School uniforms in Sri Lanka

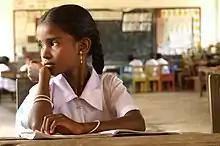
School girl

School uniforms in Sri Lanka were first introduced in the late 19th century. Today, school uniforms are almost universal in the Sri Lankan public and private school systems. All public and private schools maintains almost a singular uniform design in the color of white with few individual characteristics for boys and a few variation designs in white for girls.